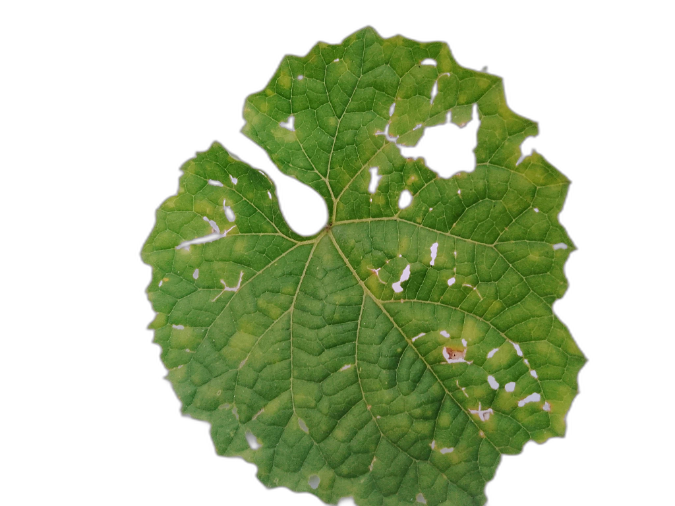
Crop: Zucchini
Label: Angular_Leaf_Spot